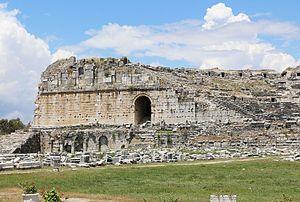
Entrée gauche du théâtre de Milet, Turquie